General debate of the sixty-fifth session of the United Nations General Assembly

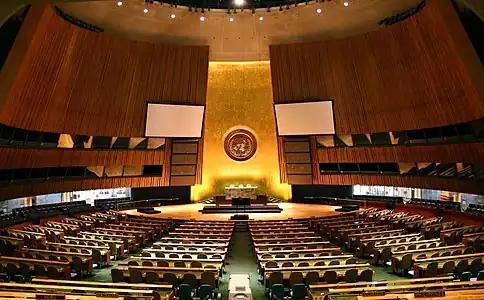
General Assembly Hall at United Nations Headquarters, New York City

The general debate of the sixty-fifth session of the United Nations General Assembly was the first debate of the 65th session of the General Assembly that ran from 23 – 29 September 2010. Leaders from member states addressed the General Assembly.